Hannie Schaft

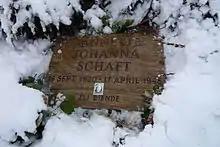
Gravestone with her school photo on it; Eerebegraafplaats Bloemendaal

Schaft's resistance work started with small acts. First, she would steal ID cards for Jewish residents (including her friends). Upon leaving university, she joined the ('Council of Resistance'), a resistance movement that had close ties to the Communist Party of the Netherlands. There she met two sisters, Truus and Freddie Oversteegen, who became her close friends and would survive the war. Rather than act as a courier, Schaft wanted to work with weapons. She was responsible for sabotaging and assassinating various targets. She carried out attacks on Germans, Dutch Nazis, collaborators and traitors. She learned to speak German fluently and became involved with German soldiers. Before facing her targets, Schaft put on makeup — including lipstick and mascara — and styled her hair. In one of the few direct quotations that have been attributed to Schaft, she explained to Truus Oversteegen: “I’ll die clean and beautiful.”